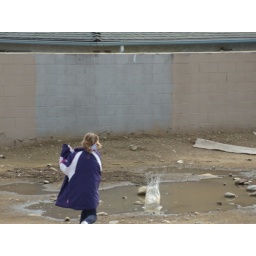
After the rain, walking home from school, kids being outdoors, just a brisk day in Rancho Cucamonga along the walking path